Grader

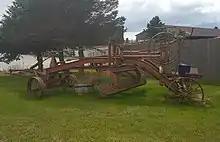
Antique Adams leaning wheel road grader on display outside of Homer Public Works building, Homer, Alaska

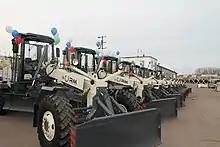
Motor grader GS-14.02

Early graders were drawn by humans and draft animals. The Fresno Scraper is a machine pulled by horses used for constructing canals and ditches in sandy soil. The design of the Fresno Scraper forms the basis of most modern earthmoving scrapers, having the ability to scrape and move a quantity of soil, and also to discharge it at a controlled depth, thus quadrupling the volume which could be handled manually. The Fresno scraper was invented in 1883 by James Porteous. Working with farmers in Fresno, California, he had recognised the dependence of the Central San Joaquin Valley on irrigation, and the need for a more efficient means of constructing canals and ditches in the sandy soil. In perfecting the design of his machine, Porteous made several revisions on his own and also traded ideas with William Deidrick, Frank Dusy, and Abijah McCall, who invented and held patents on similar scrapers.